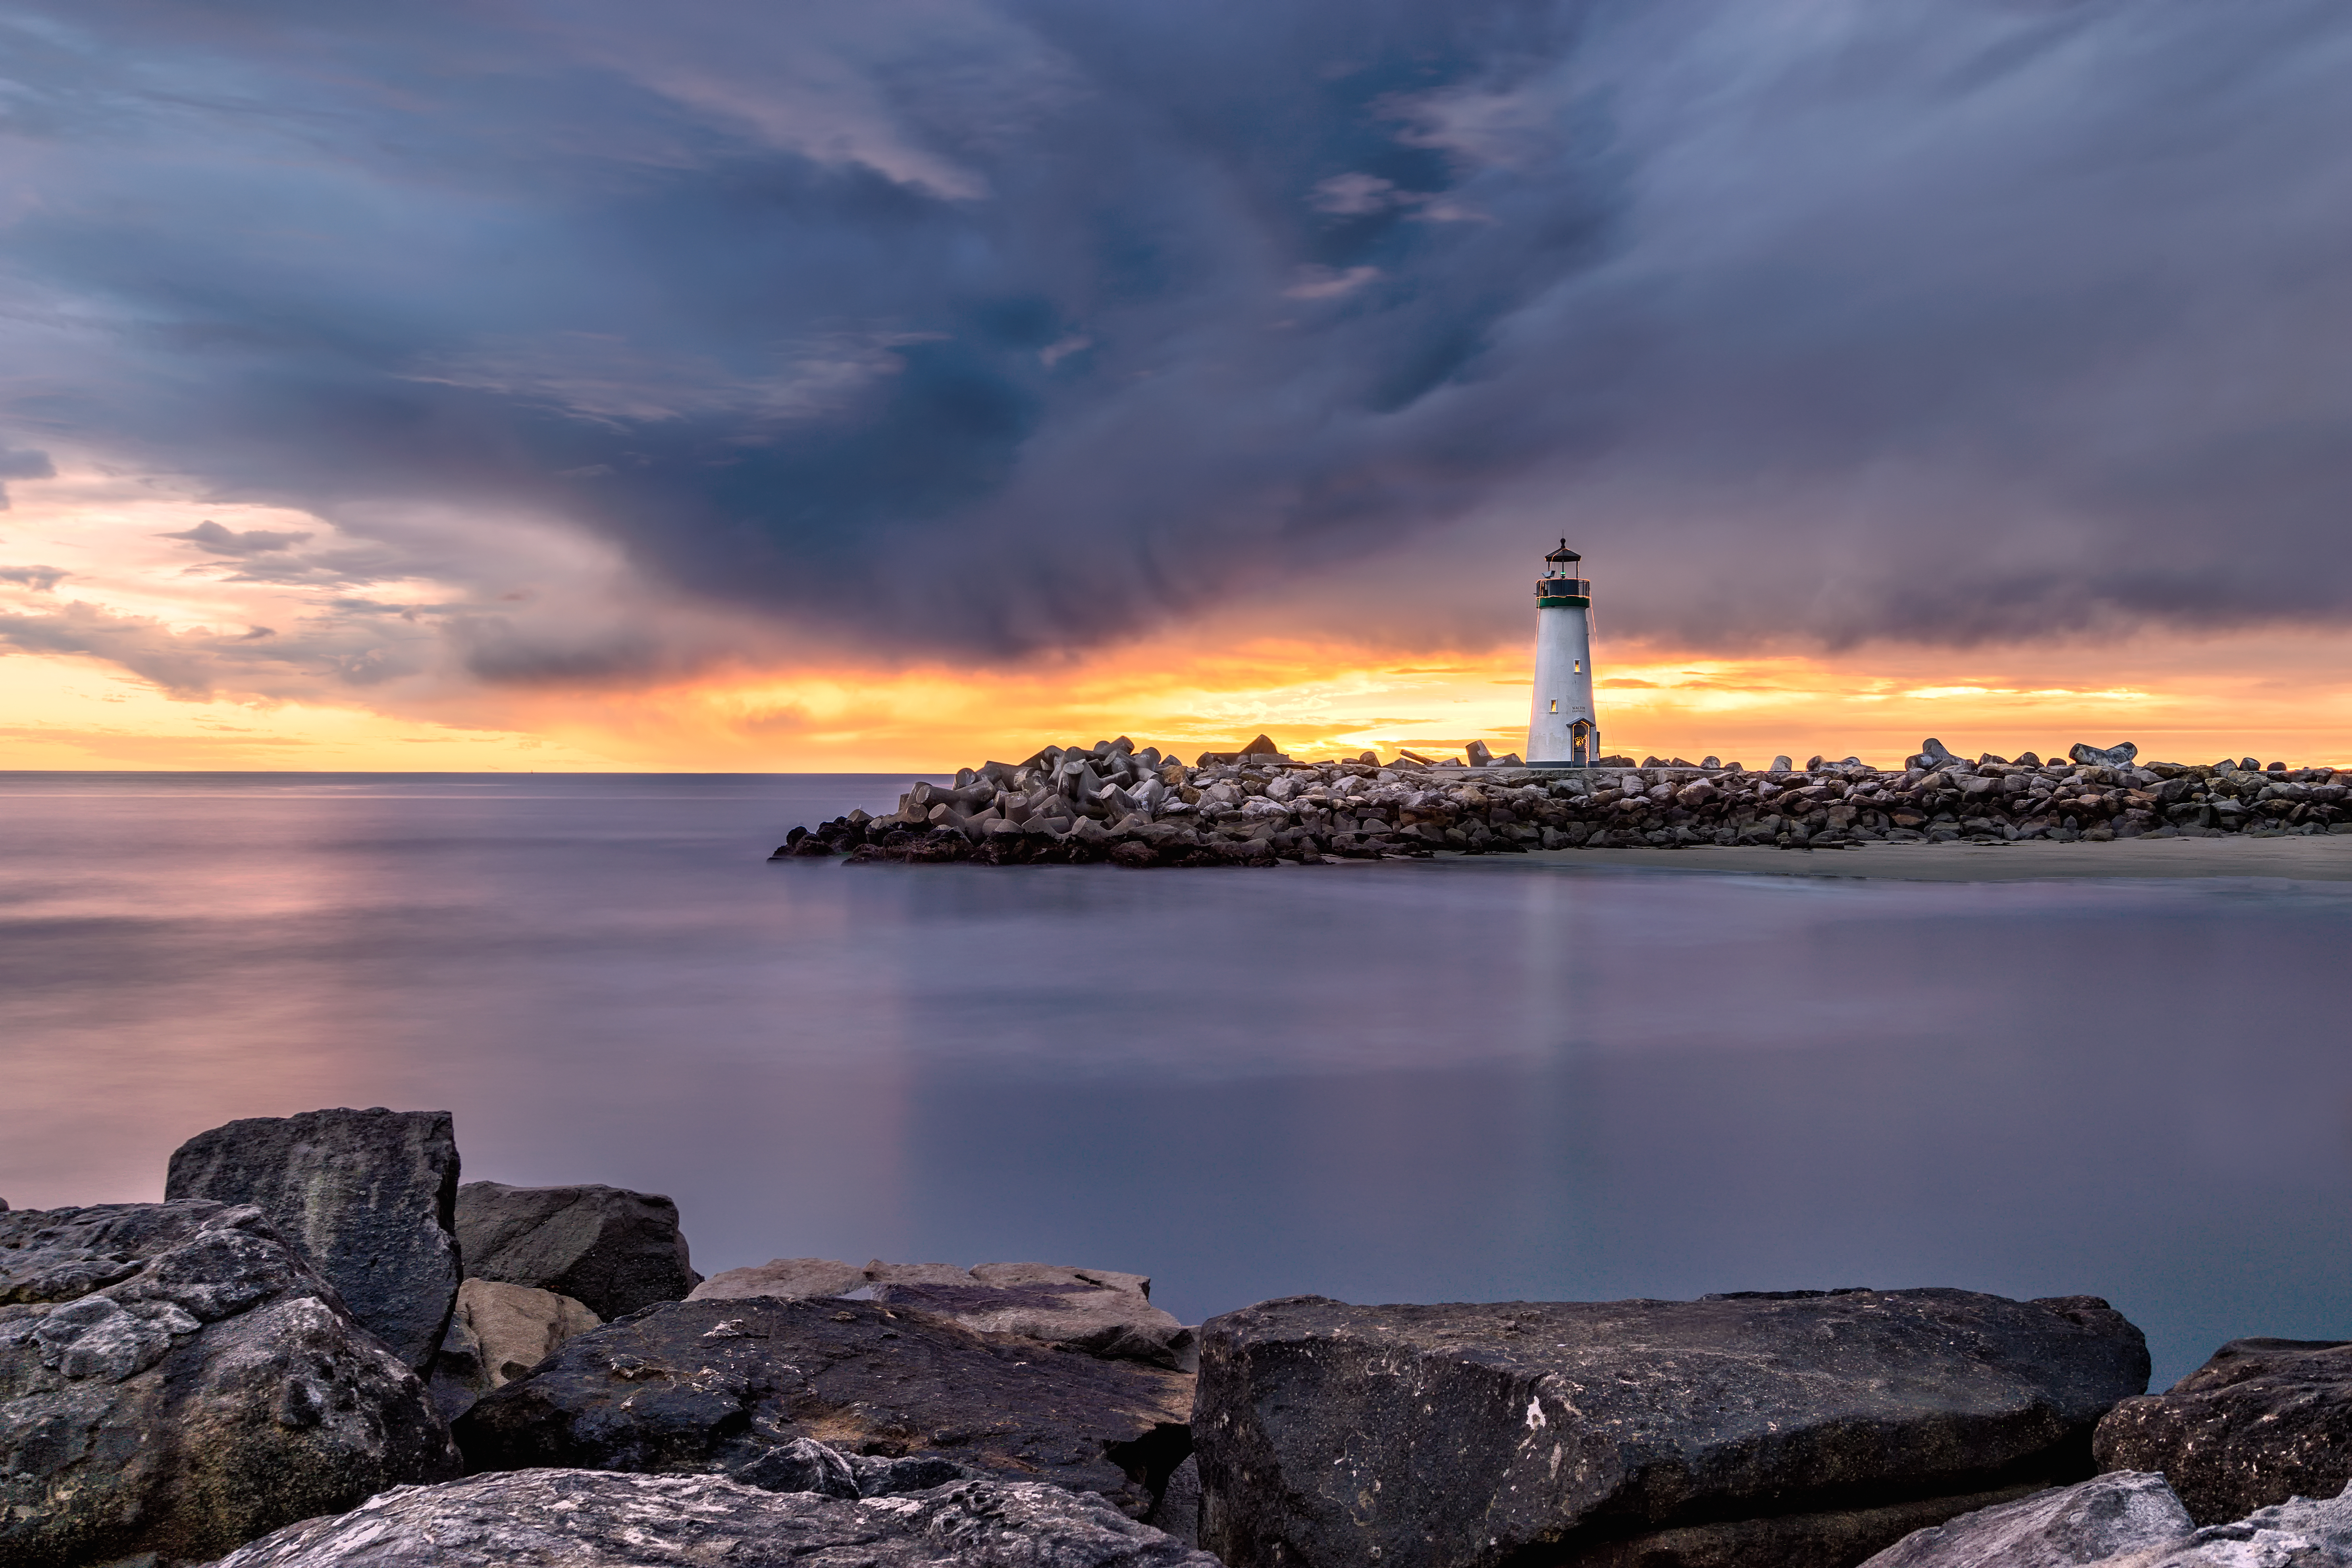
sea, coast, rock, ocean, horizon, cloud, sky, sunrise, sunset, morning, shore, wave, dawn, dusk, evening, reflection, tower, bay